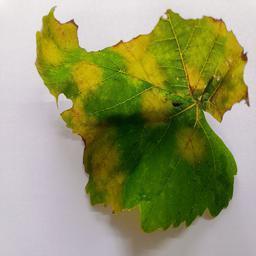
Label: Downy Mildew